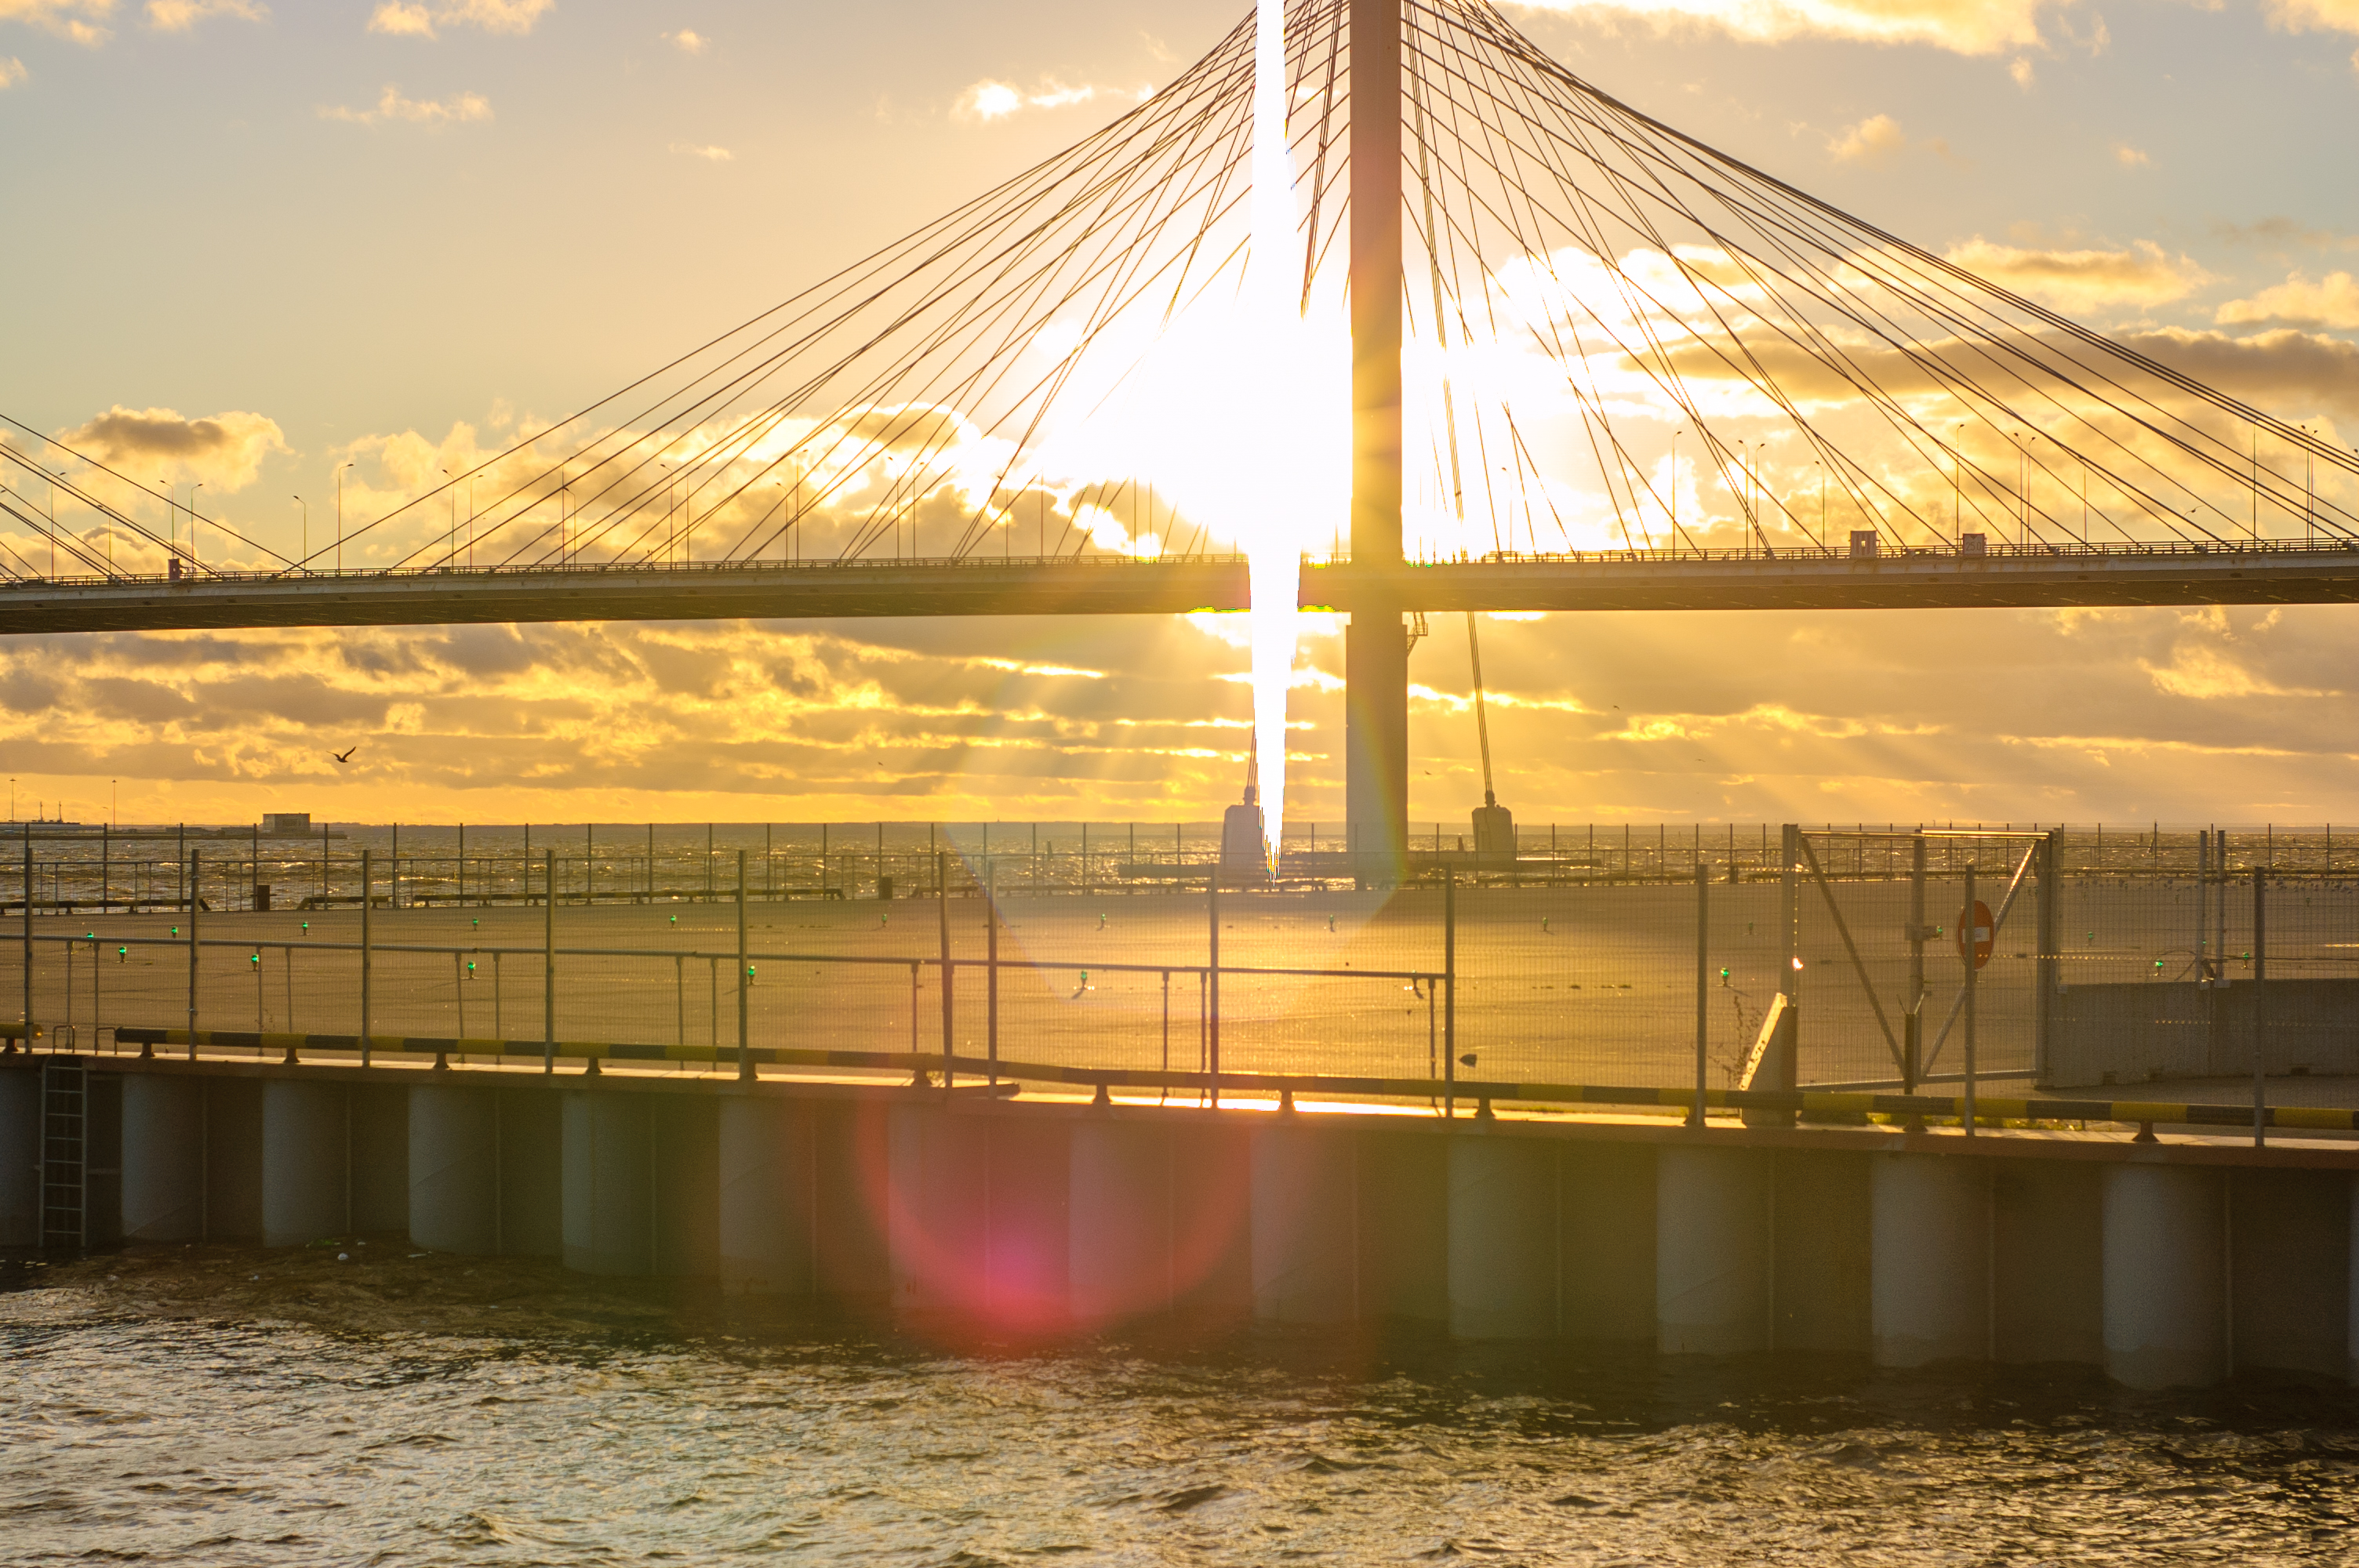
images, sky, cloud, water, light, orange, dusk, body of water, afterglow, sunlight, sunset, sunrise, horizon, line, morning, suspension bridge, bridge, city, cable stayed bridge, calm, evening, reflection, nonbuilding structure, ocean, fence, beam bridge, night, bay, road, fixed link, channel, sea, wind wave, coast, pier, wave, landscape